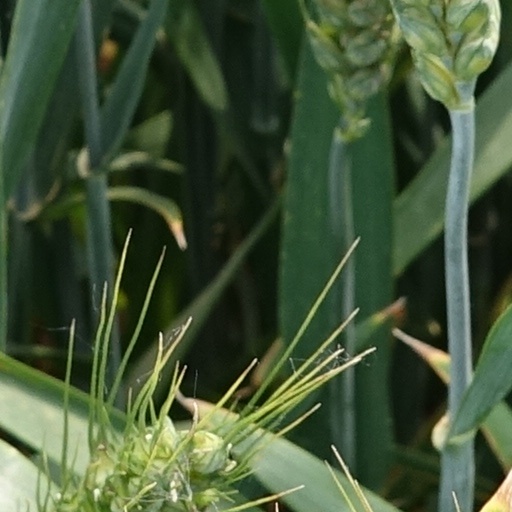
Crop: wheat